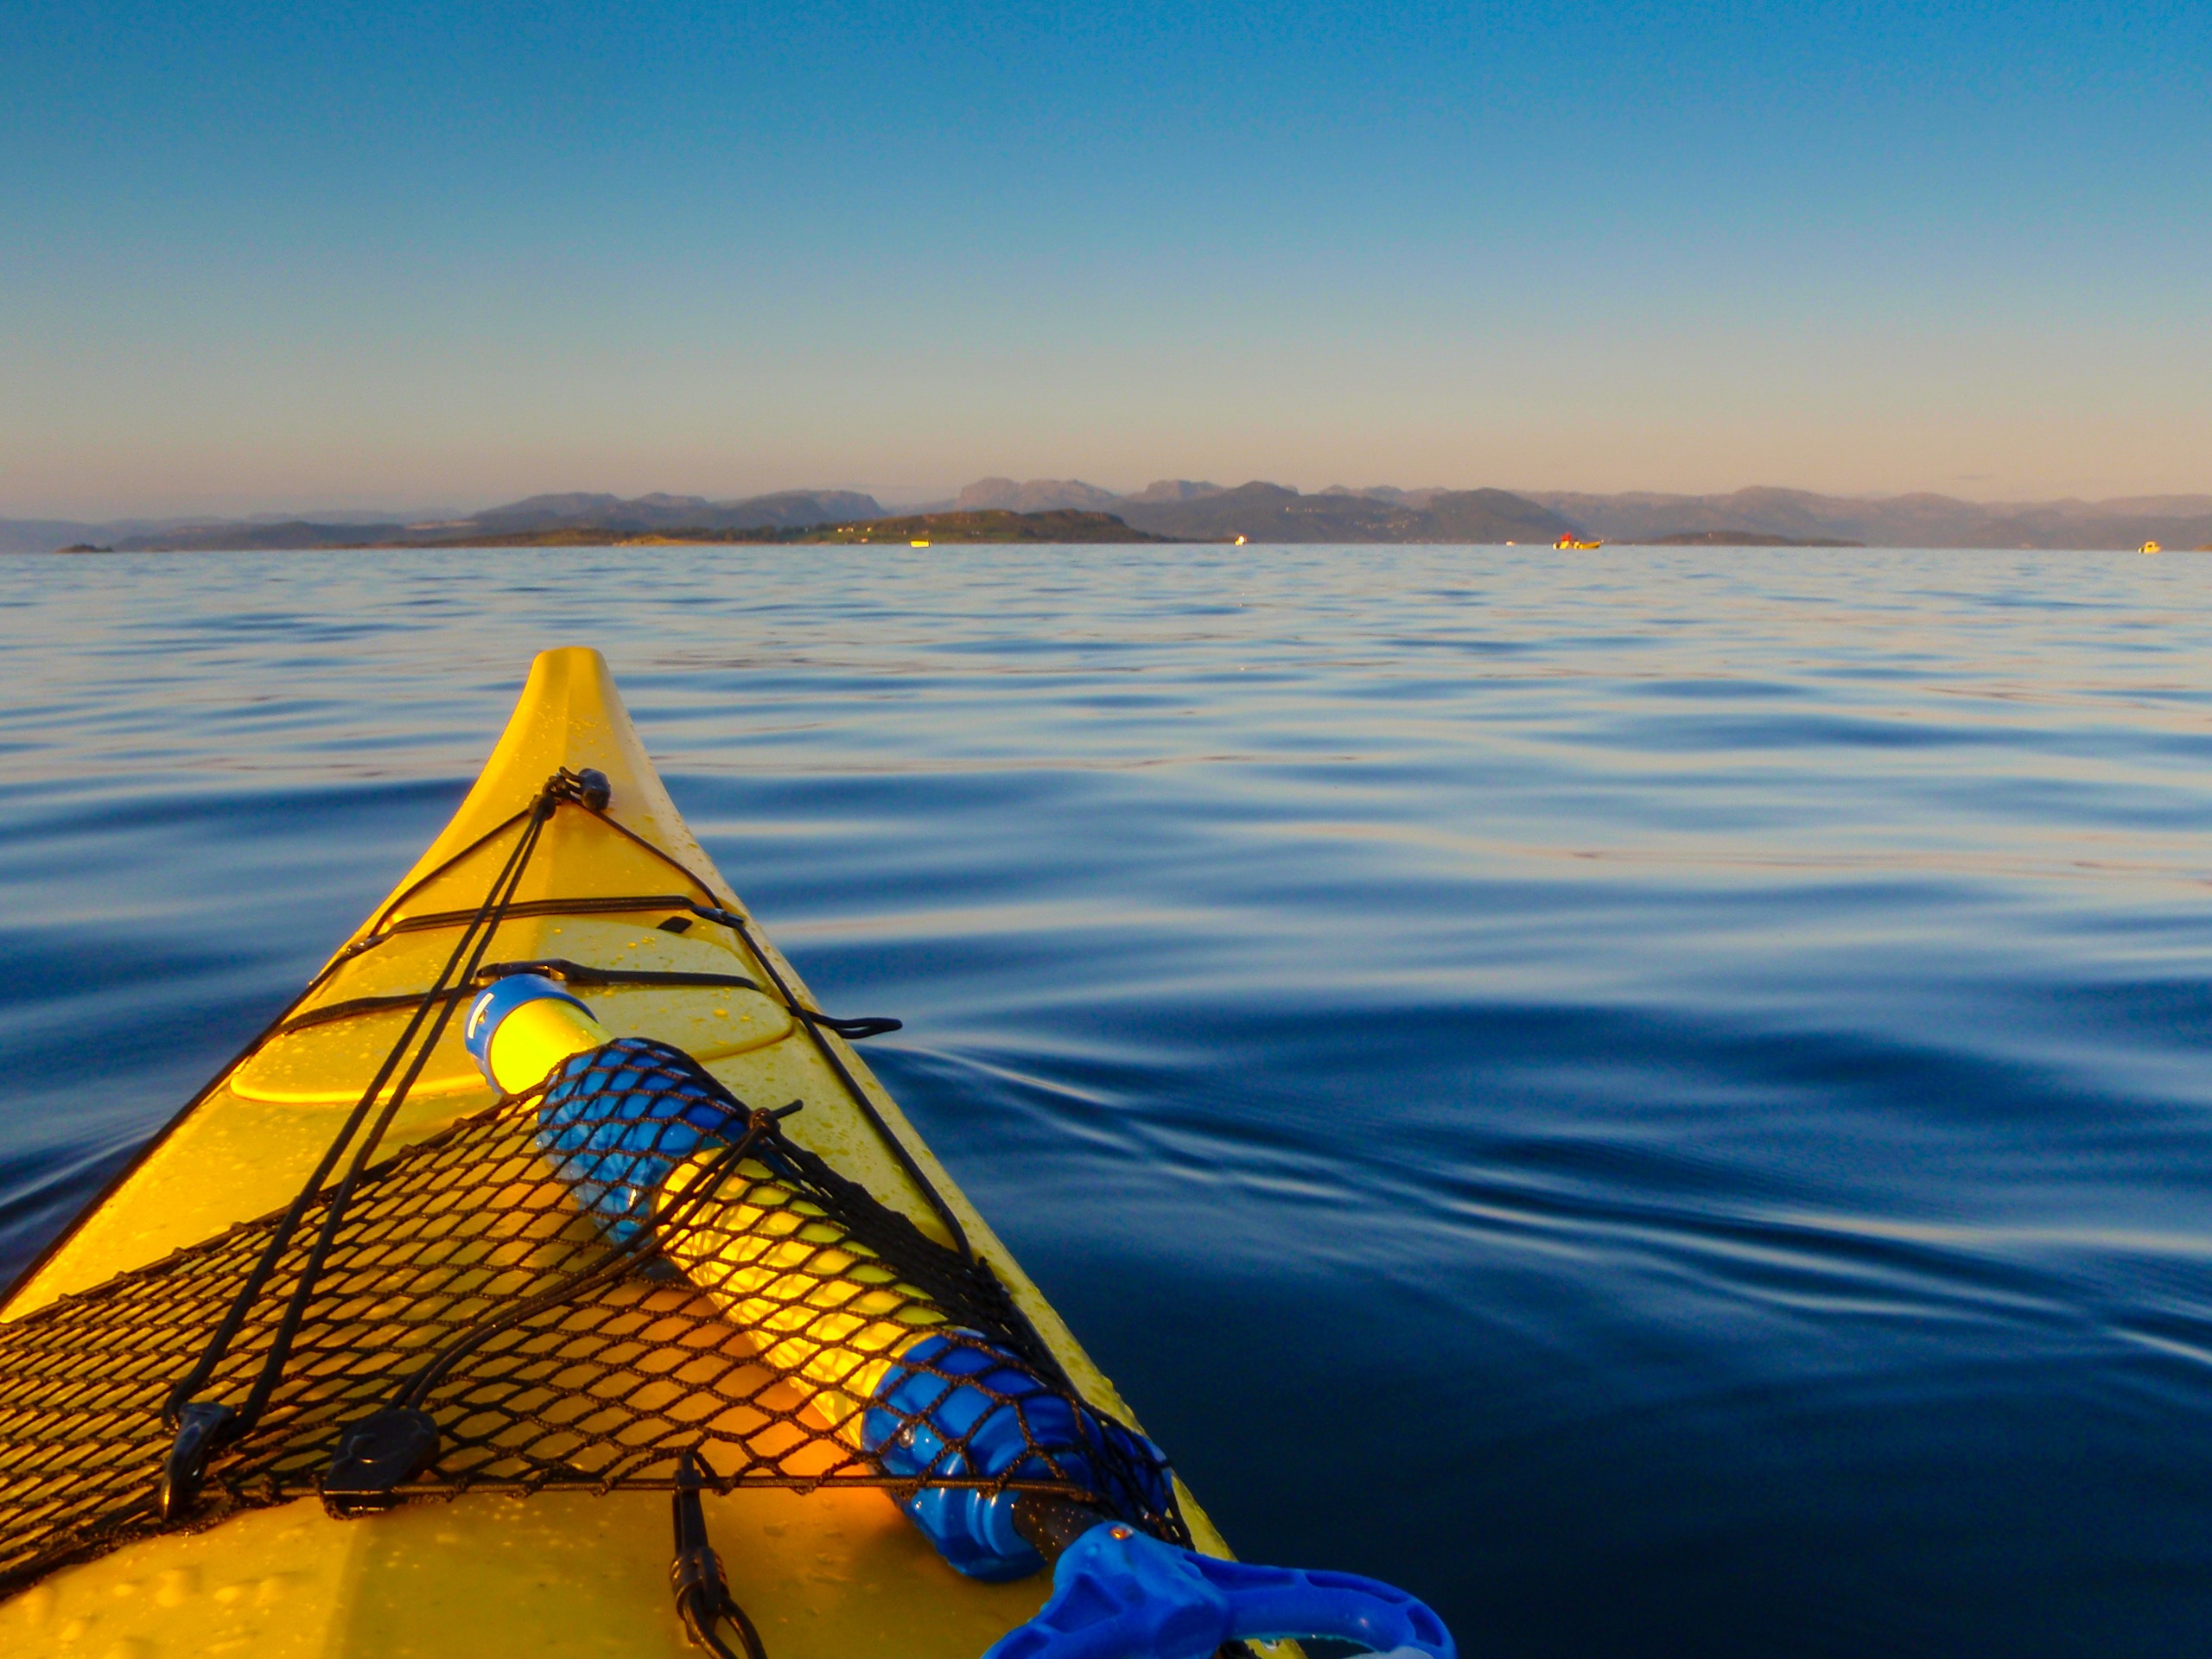
sea, water, outdoor, ocean, boat, wave, recreation, paddle, vehicle, blue, leisure, kayak, activity, sports equipment, boating, kayaking, watercraft, sea kayak